Charles Philipon

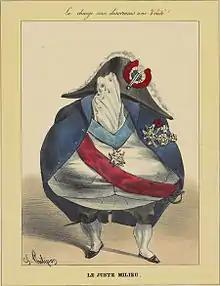
Cartoon representing the "juste milieu" philosophy as an empty suit of clothes.

On trial on 14 November 1831, Philipon, sure to be condemned, defended himself arguing that everything can be made to look like the king, and that he and other caricaturists cannot be held responsible for this resemblance. He illustrated its defense by the metamorphosis by drawing, in four stages, the King's face evolving into a pear. This imagery became a widely used reference and symbol of the revolution, even outside of Paris.